People's Park (Guangzhou)

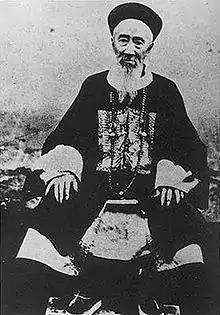
Zhang Zhidong, Viceroy of Liangguang, lived and worked in what is now People's Park.

After Emperor Wen of the Sui dynasty reunited China in 589 AD, he reorganized the administrative divisions of China, and established the capital of Guangzhou Prefecture at Nanhai County, in modern central Guangzhou. The government of Guangzhou was then built at the site of People's Park.